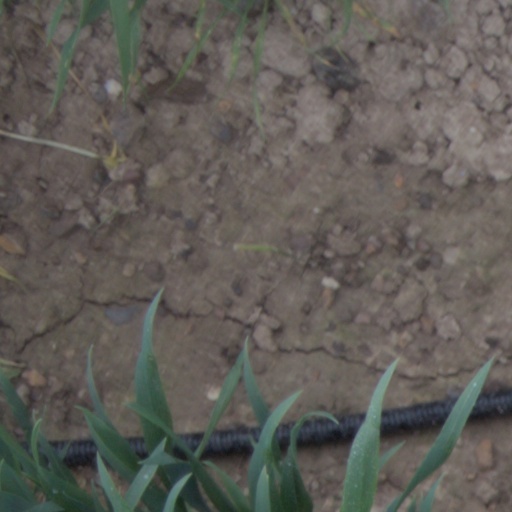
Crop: wheat